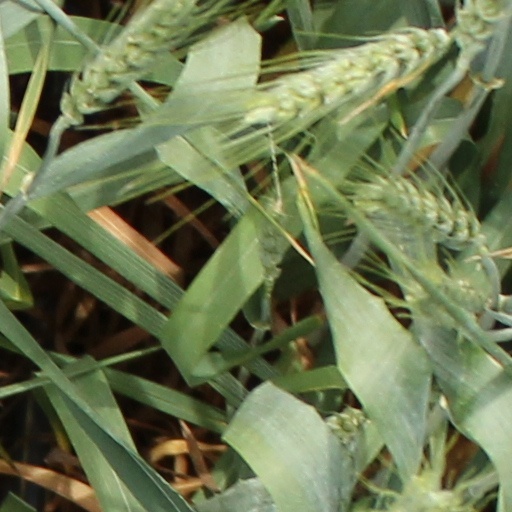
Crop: wheat